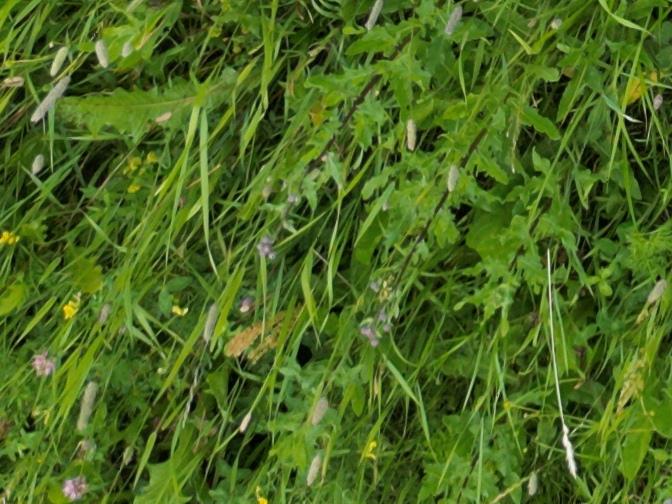
Flowers visible: yarrow flowers